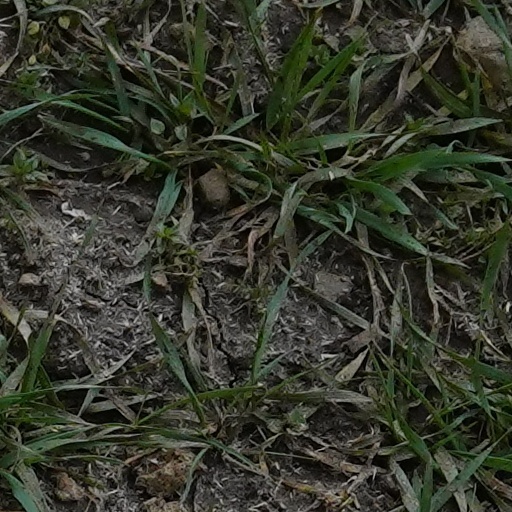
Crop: wheat